Social policy of the Barack Obama administration

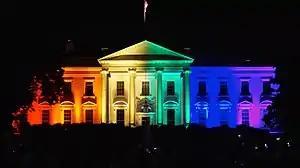
The White House was illuminated in rainbow colors on the evening of the Supreme Court same-sex marriage ruling.

On March 15, 2007, Obama stated, "I do not agree...that homosexuality is immoral." During the July 23, 2007, CNN/YouTube debate, he further stated, "... we've got to make sure that everybody is equal under the law. And the civil unions that I proposed would be equivalent in terms of making sure that all the rights that are conferred by the state are equal for same-sex couples as well as for heterosexual couples." Obama supports expanding the protections afforded by hate crimes statutes to cover crimes committed against individuals because of sexual orientation or gender identity. He also called for full equality for gay people during his second inaugural address on January 21, 2013, saying, "Our journey is not complete until our gay brothers and sisters are treated like anyone else under the law — for if we are truly created equal, then surely the love we commit to one another must be equal as well." This was the first time that a president mentioned gay rights or the word "gay" in an inaugural address.